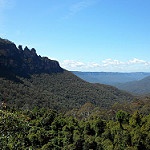
Label: mountain